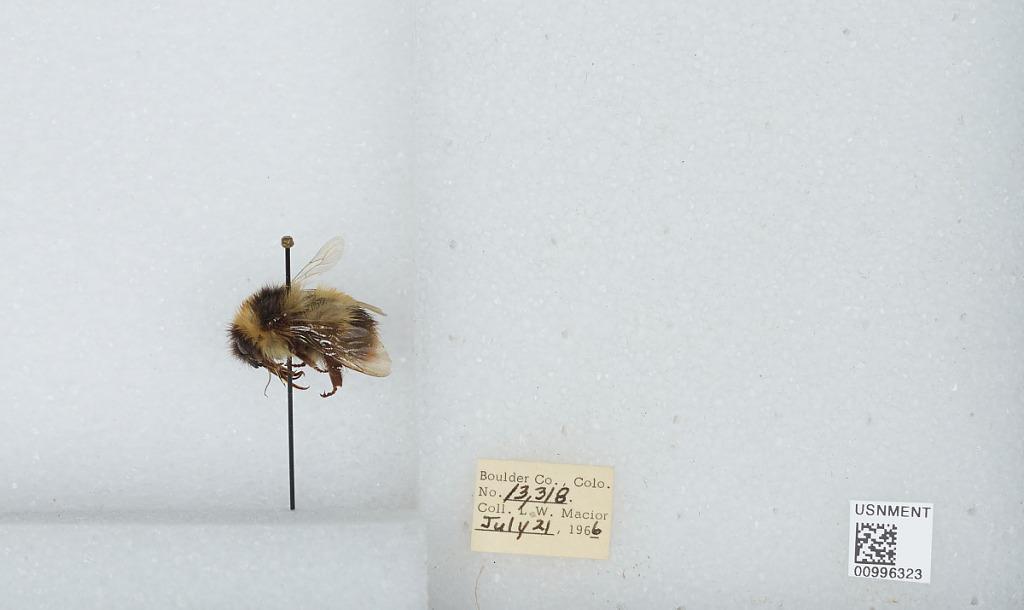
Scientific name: Bombus (Alpinobombus) balteatus Dahlbom
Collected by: L. Macior
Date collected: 1966-7-21
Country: United States
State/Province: Colorado
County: Boulder
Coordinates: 40.0275, -105.252